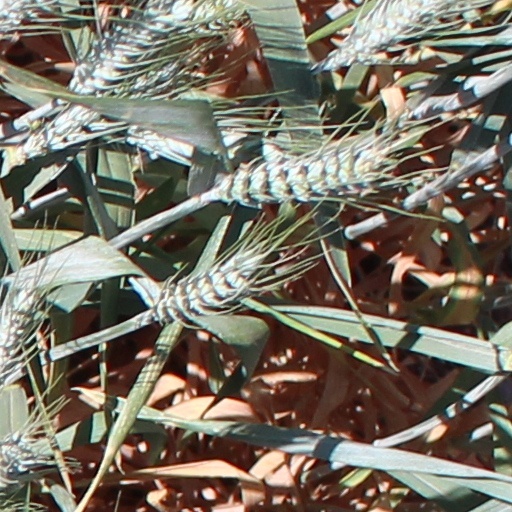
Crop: wheat